Bengal School of Art

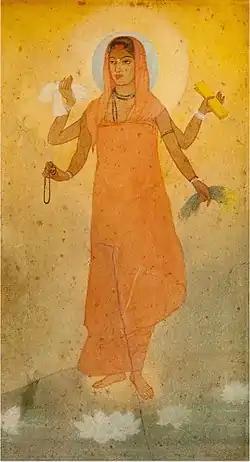
"Bharat Mata" (1905), by Abanindranath Tagore, a pioneer of the movement and Rabindranath Tagore's nephew.

The Bengal School of Art, commonly referred as Bengal School, was an art movement and a style of Indian painting that originated in Bengal, primarily Calcutta and Shantiniketan, and flourished throughout the Indian subcontinent, during the British Raj in the early 20th century. Also known as 'Indian style of painting' in its early days, it was associated with Indian nationalism (swadeshi) and led by Abanindranath Tagore (1871–1951), and was also being promoted and supported by British arts administrators like E. B. Havell, the principal of the Government College of Art and Craft, Kolkata from 1896; eventually it led to the development of the modern Indian painting.